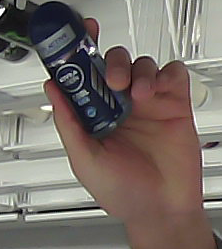
Product: nivea_rollon